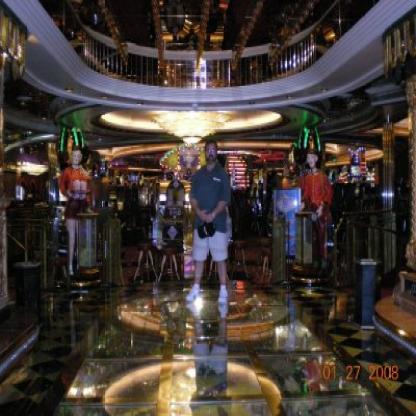
Scene: Indoor